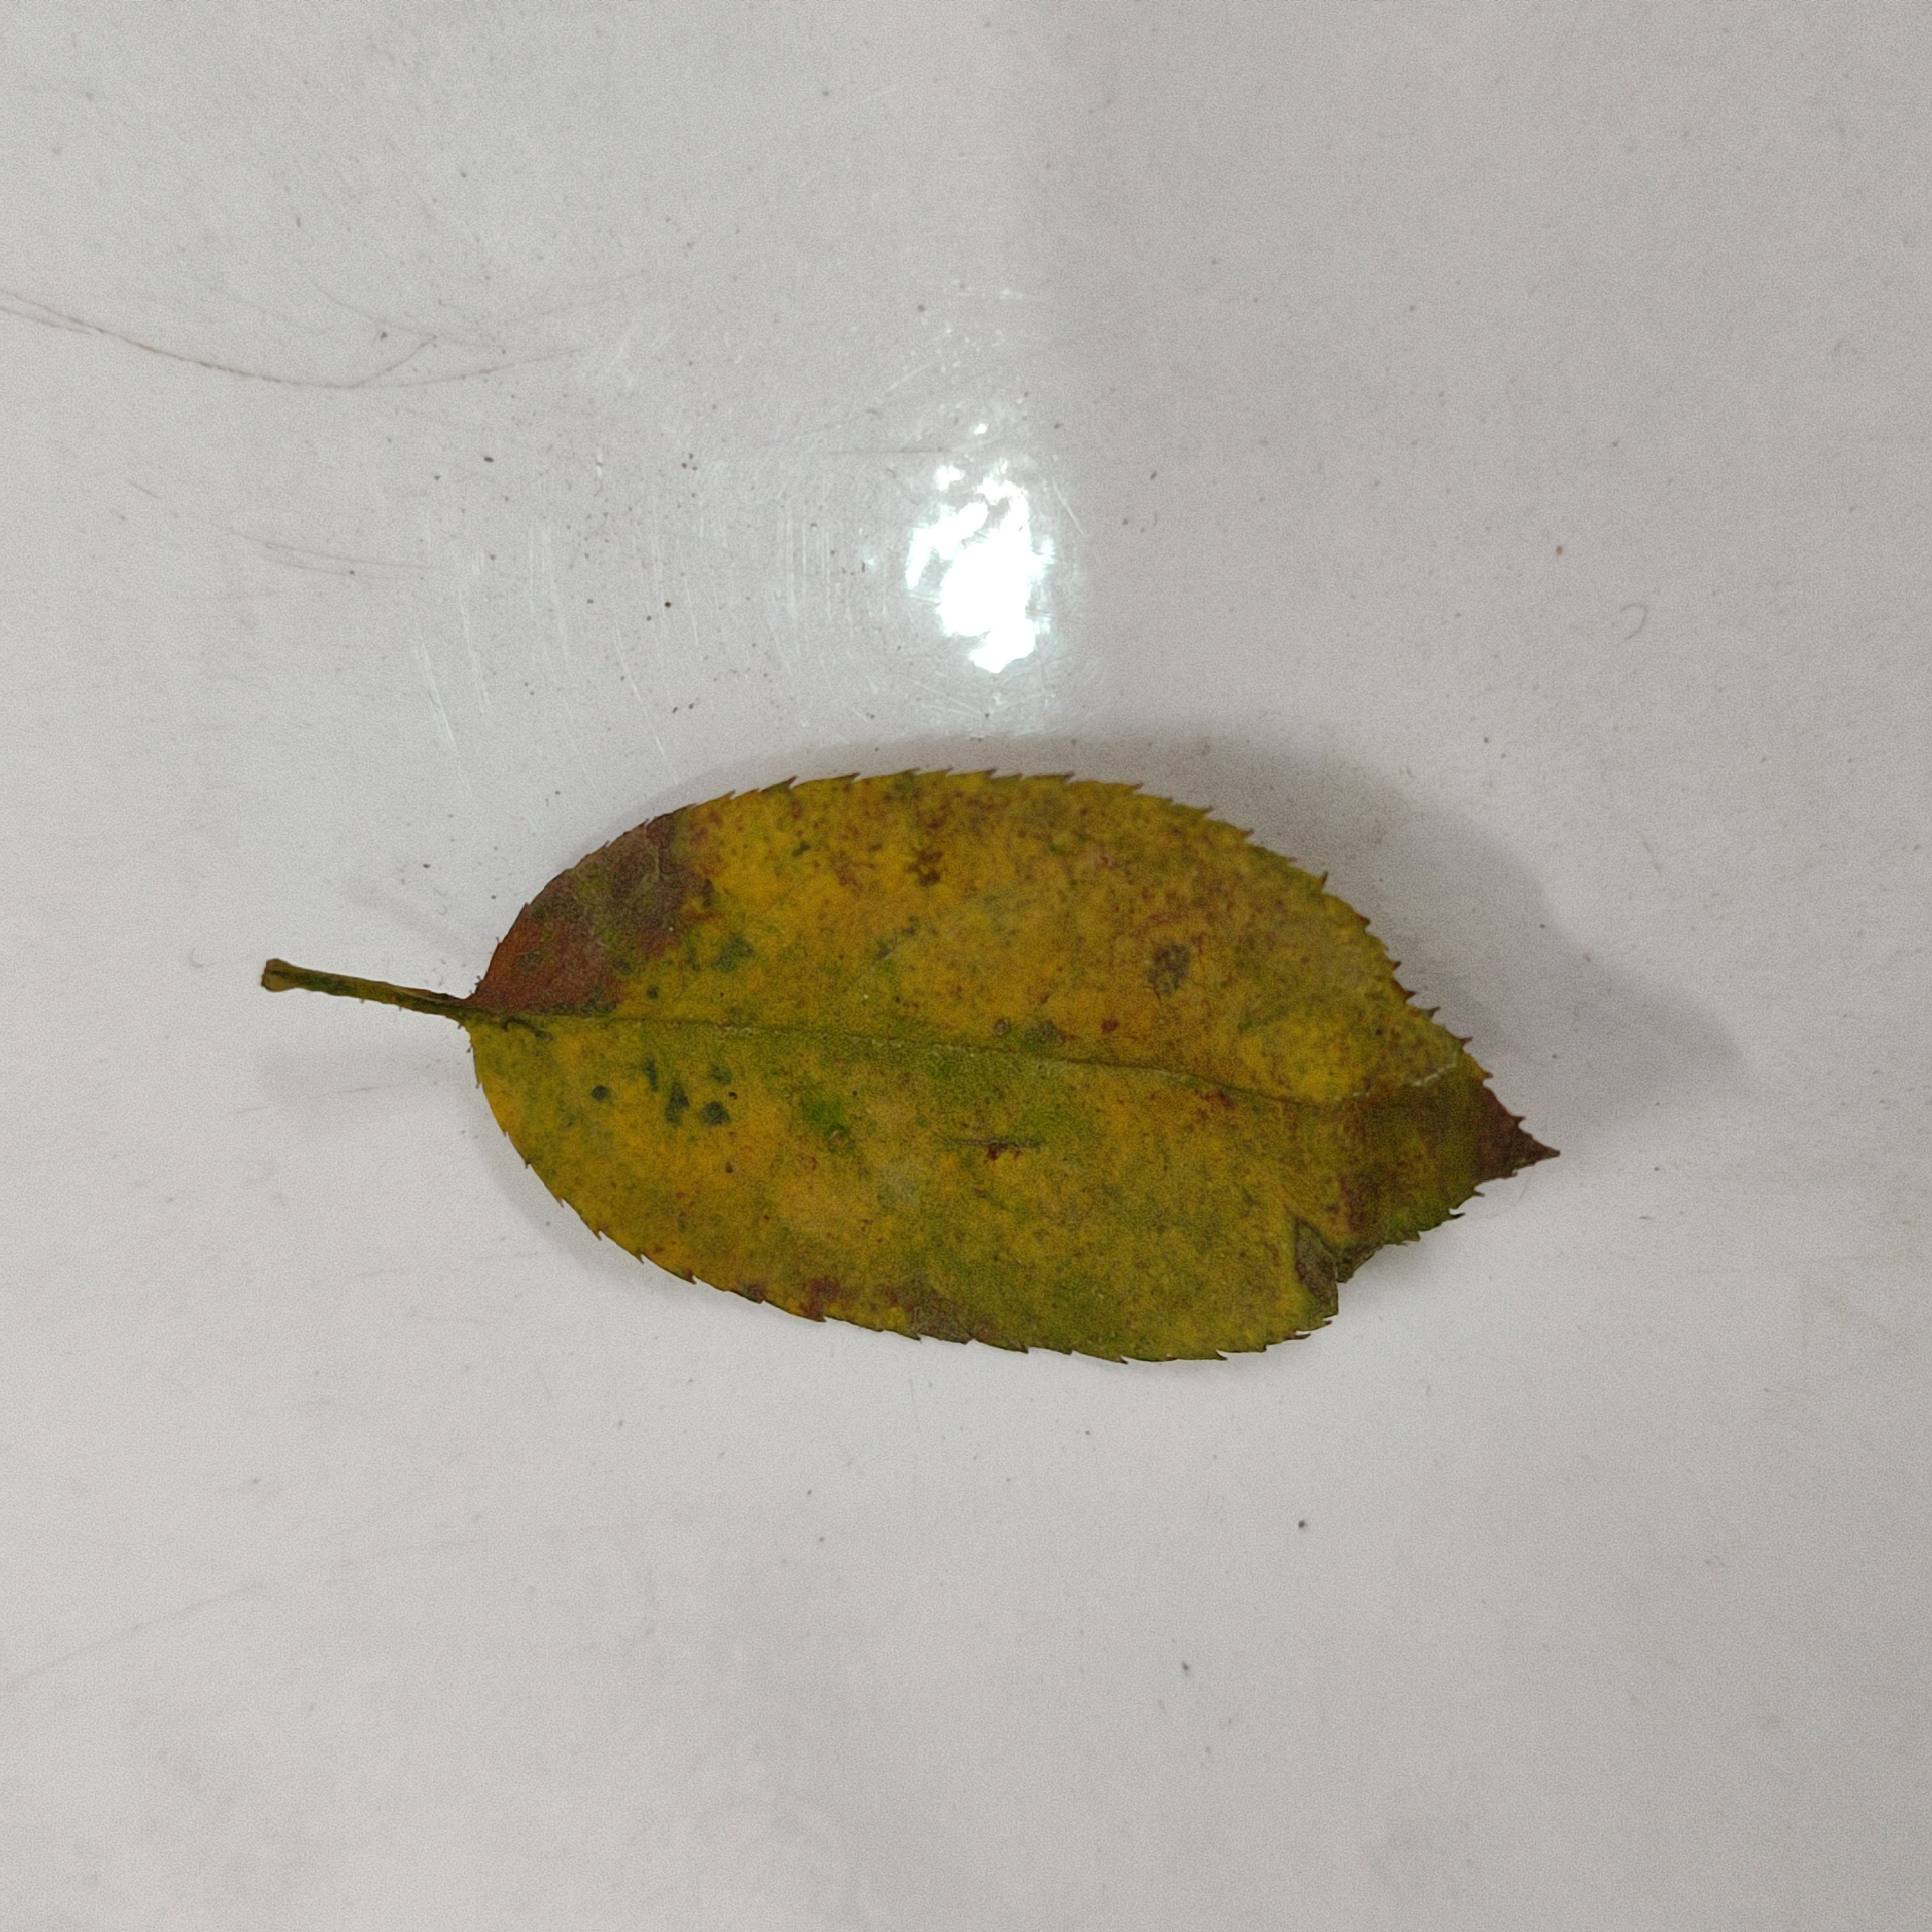
Label: Yellow Mosaic Virus